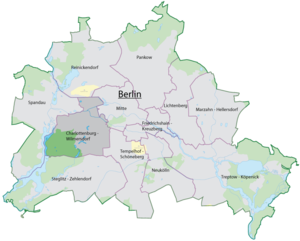
Charlottenburg-Wilmersdorf
Placeringen af Charlottenburg-Wilmersdorf i Berlin.
Bydelen, eller Bezirk, Charlottenburg-Wilmersdorf er det fjerde forvaltningsdistrikt i det vestlige Berlin. Under den kolde krig var bydelsområdet en del af Vestberlin. Bydelen er præget af velhavende boligkomplekser og især området omkring Kurfürstendamm viser dens rigdom i forhold til resten af byen.